Punta Gorda station

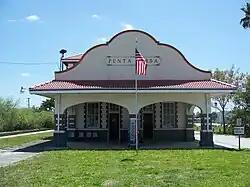

The Punta Gorda Atlantic Coast Line Depot is a historic Atlantic Coast Line Railroad depot in Punta Gorda, Florida, United States. It is located at 1009 Taylor Road.